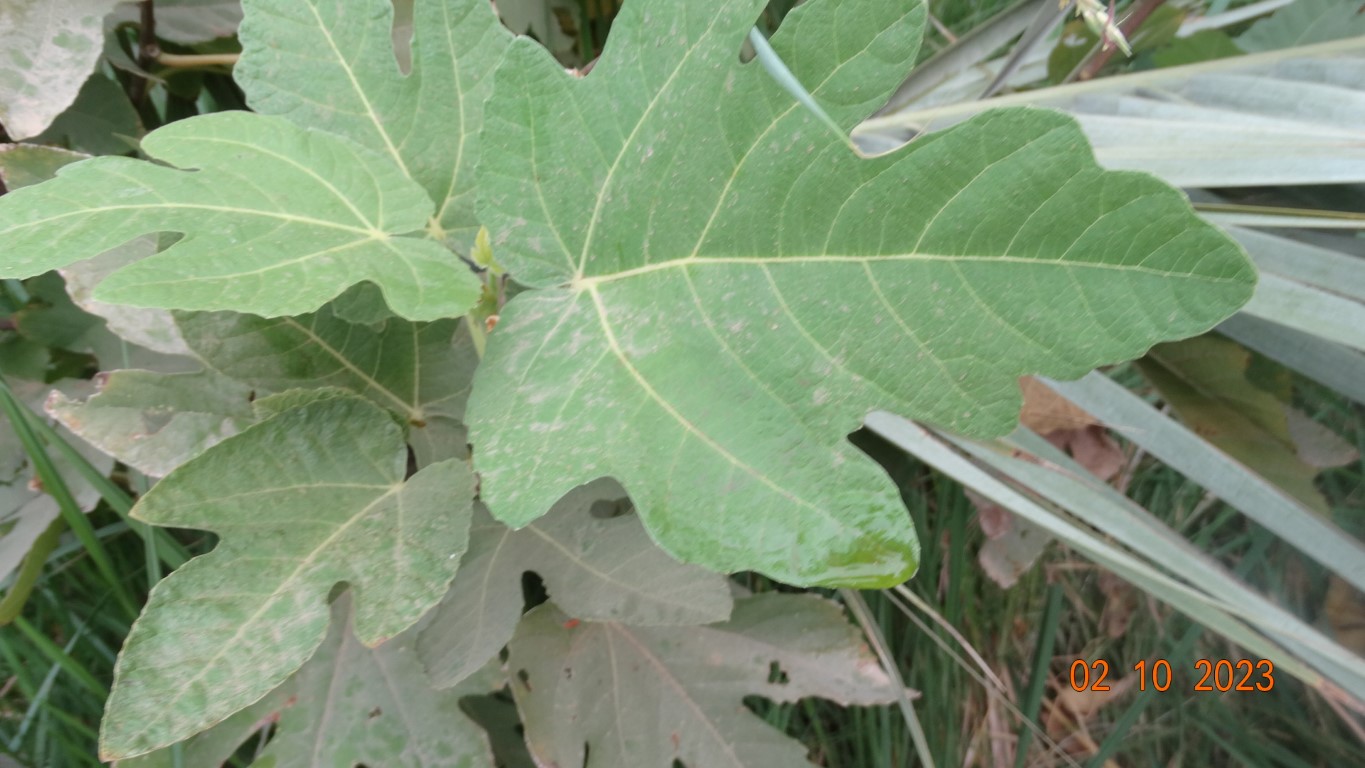
Label: healthy